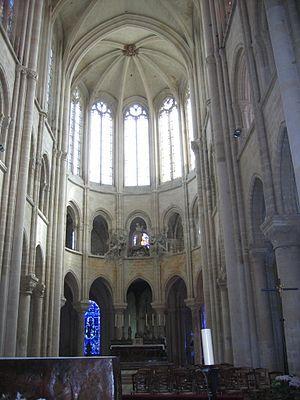
La cathédrale Notre-Dame de Senlis est une cathédrale catholique romaine d'architecture gothique. C'est un monument situé dans le département de l’Oise à Senlis. La cathédrale a été le siège de l’ancien évêché de Senlis, aboli par le Concordat de 1801. Son territoire fut alors réuni au diocèse de Beauvais.